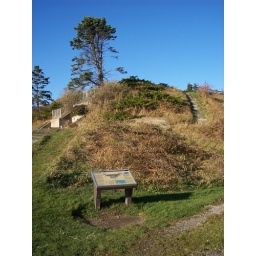
This hill houses Battery 201. It was part of the defense system in conjunction with Fort Williams.